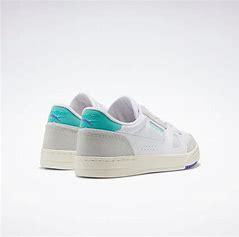
Brand: Reebok
Model: LT Court